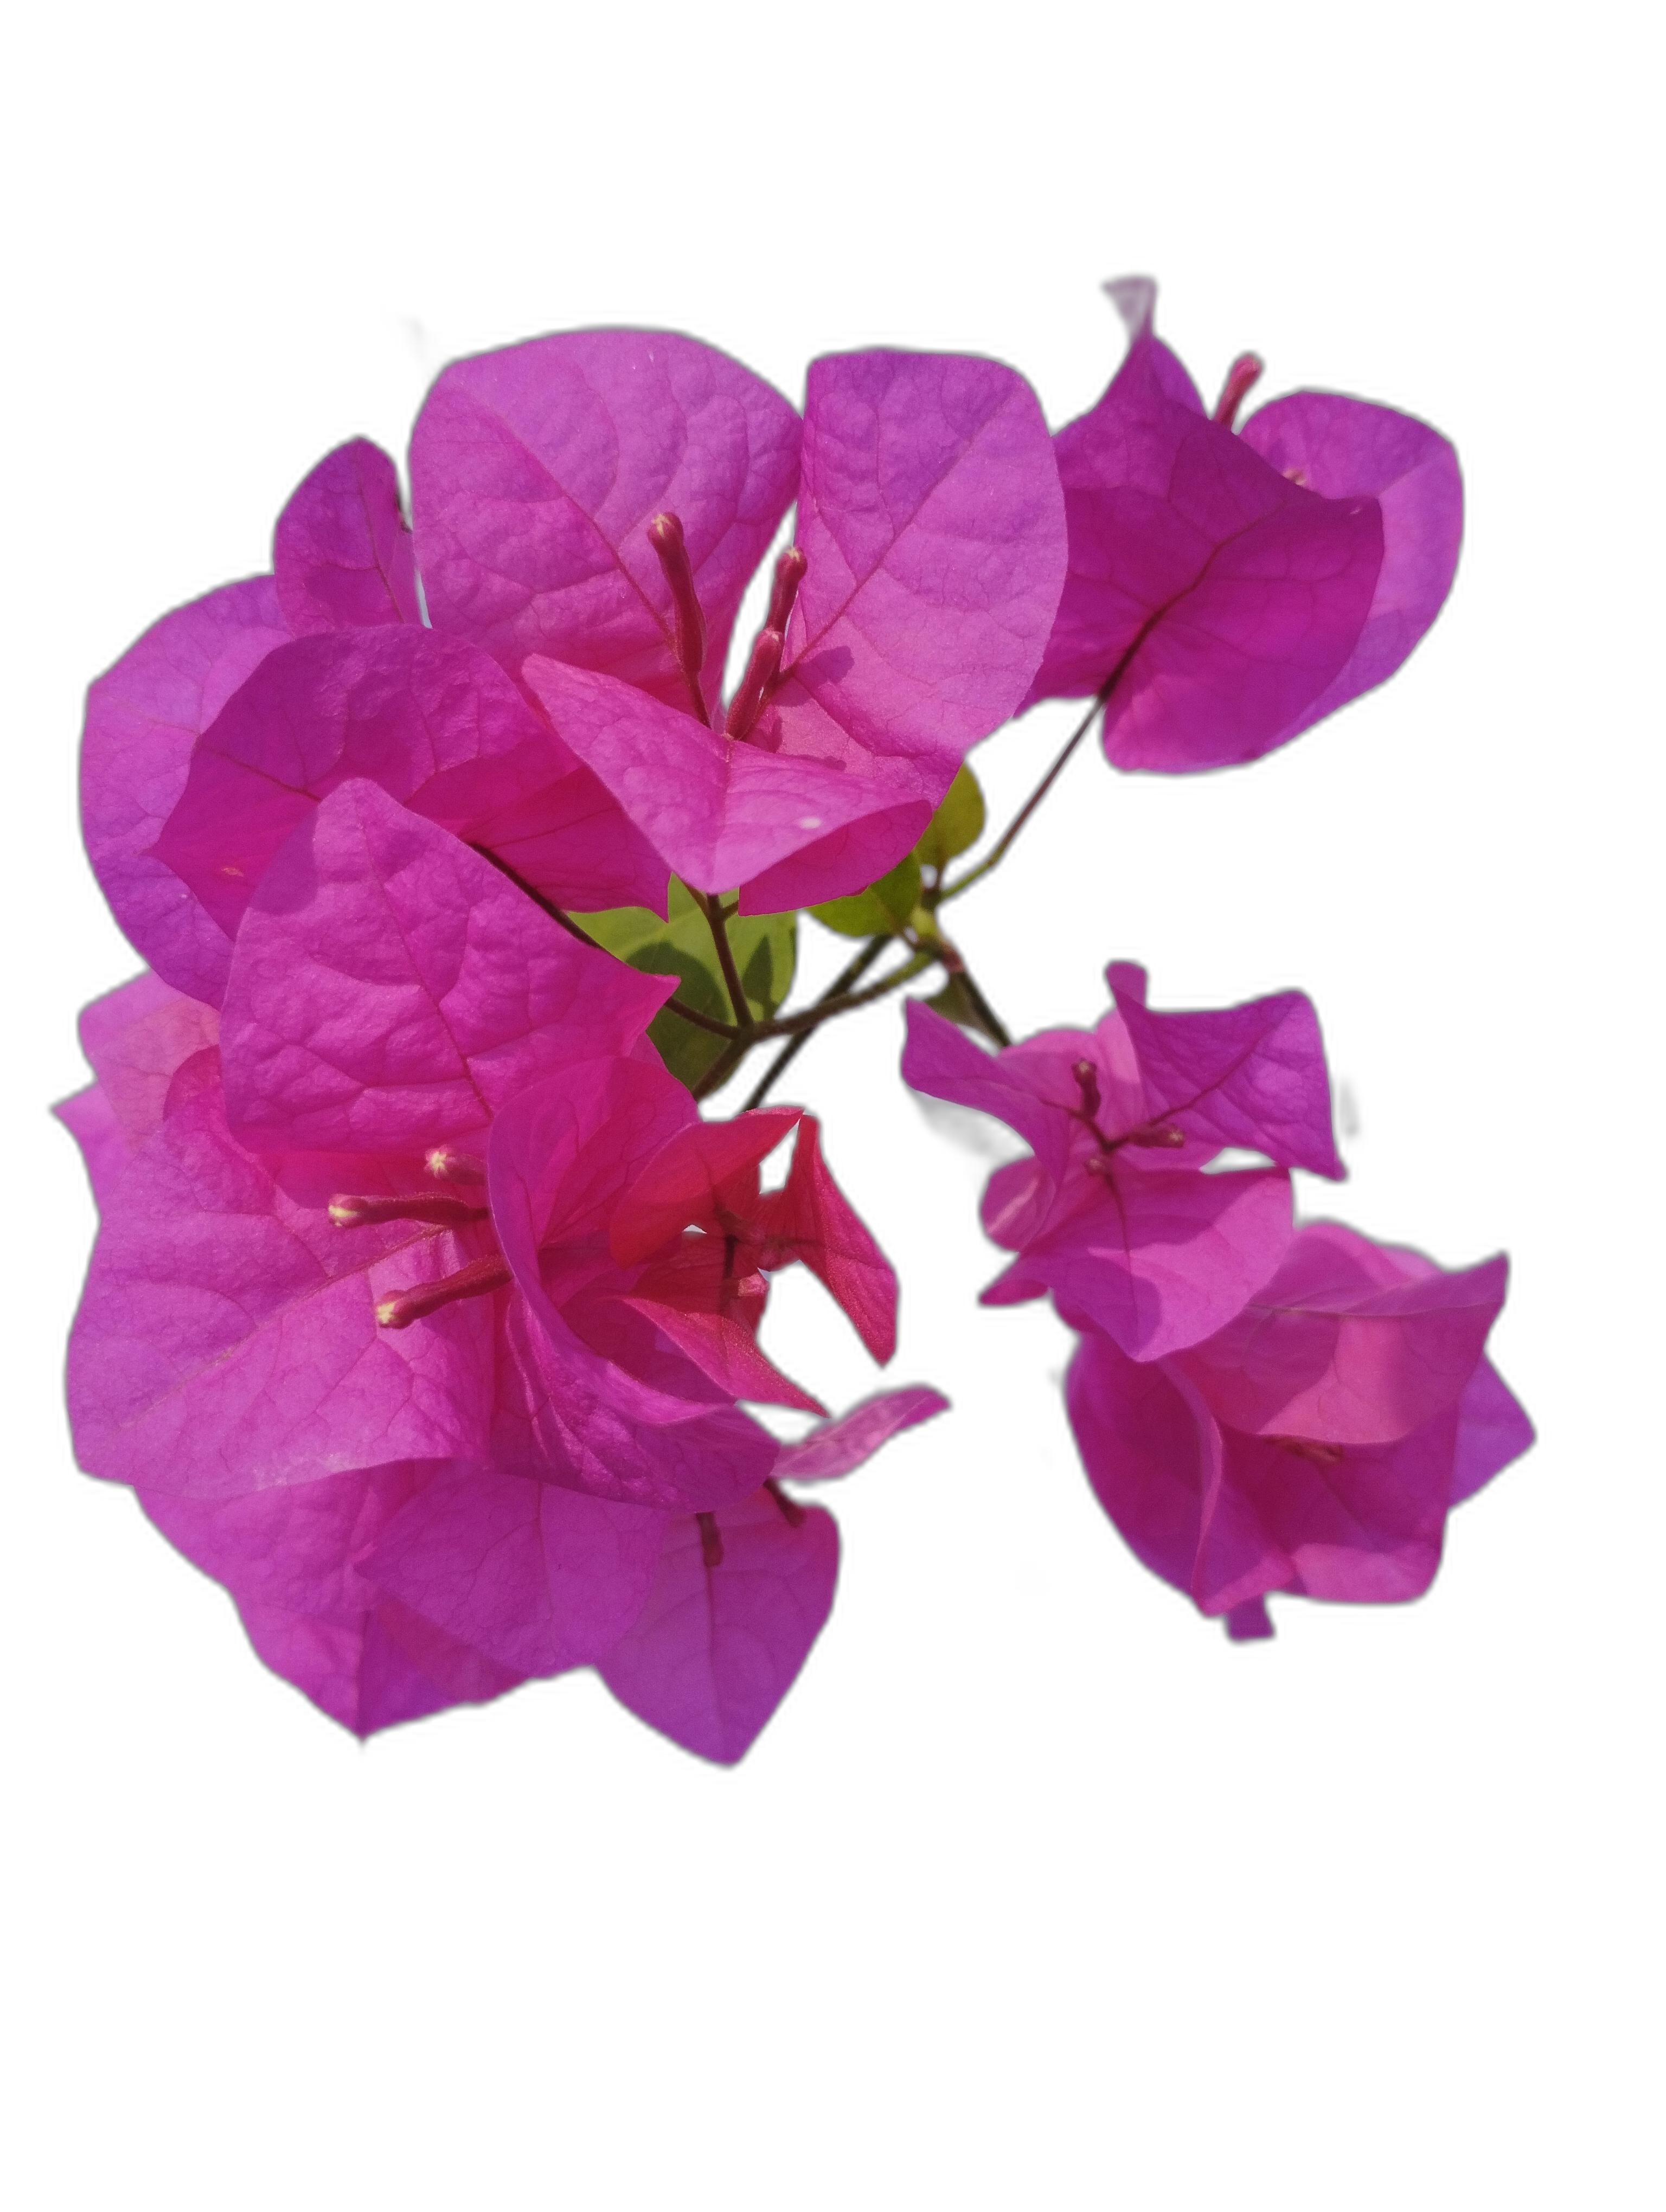
Label: Bougainvillea